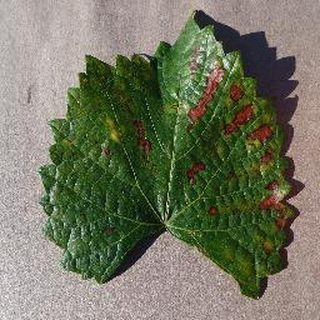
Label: grape_esca_black_measles